Pseudomelatomidae

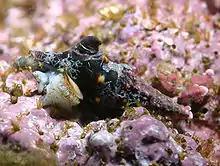
A live individual of "Pseudomelatoma torosa" "in situ" with an attached individual of "Crepidula adunca" on top.

Pseudomelatomidae is a family of predatory sea snails, marine gastropods included in the superfamily Conoidea (previously Conacea) and part of the Neogastropoda (Bouchet & Rocroi, 2005).